Bishop Burton

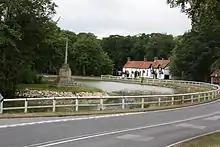
The Mere in Bishop Burton

According to the 2011 UK census, Bishop Burton parish had a population of 696, an increase on the 2001 UK census figure of 628.